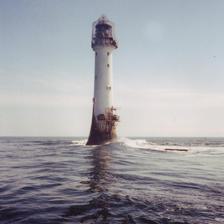
Building: Bell Rock Lighthouse
Country: Unknown
Year built: 1810
World's oldest working sea-washed lighthouse, off the coast of Angus, Scotland For the geological formation in Arizona, see Bell Rock (Arizona) . Lighthouse Bell Rock Lighthouse Bell Rock Lighthouse with reef just visible Location Inchcape , Angus , Arbroath and St Vigeans, United Kingdom OS grid NO7616526808 Coordinates 56°25′58″N 2°23′17″W / 56.43286°N 2.388089°W / 56.43286; -2.388089 Tower Constructed 1810 Built by Robert Stevenson Construction Cairngall granite Automated 1988 Height 36 m (118 ft) Shape tapered cylindrical tower with balcony and lantern including keeper's quarter Markings white (tower), black (lantern) , stripe (brown, foundation) Operator Northern Lighthouse Board Heritage category A listed building Racon M Light First lit 1 February 1811 Focal height 28 m (92 ft) Lens hyperradiant Fresnel lens Intensity 1,900,000 candela Range 18 nmi (33 km; 21 mi) Characteristic Fl W 5s The Bell Rock Lighthouse , off the coast of Angus, Scotland , is the world's oldest surviving sea-washed lighthouse . It was built between 1807 and 1810 by Robert Stevenson on the Bell Rock (also known as Inchcape ) in the North Sea , 11 miles (18 km) east of the Firth of Tay . Standing 35 metres (115 ft) tall, its light is visible from 35 statute miles (56 km) inland. The masonry work on which the lighthouse rests was constructed to such a high standard that it has not been replaced or adapted in 200 years. The lamps and reflectors were replaced in 1843; the original ones are now in the lighthouse at Cape Bonavista , Newfoundland , where they are currently on display. The working of the lighthouse has been automated since 24 October 1988. The Northern Lighthouse Board , which has had its headquarters at 84 George Street in Edinburgh since 1832, remotely monitors the light. The lighthouse previously operated in tandem with a shore station, the Bell Rock Signal Tower, built in 1813 at the mouth of Arbroath harbour. Today this building houses the Signal Tower Museum , a visitor centre that offers a detailed history of the lighthouse. Because of the engineering challenges that were overcome to build the lighthouse, it has been described as one of the Seven Wonders of the Industrial World . History According to legend, Bell Rock got its name because, in the 14th century, the Abbot of Arbroath had had a warning bell installed on it, which was stolen a year later by a Dutch pirate. (This legend is immortalised in " The Inchcape Rock ", a poem by the 19th-century poet Robert Southey .) Before the construction of the lighthouse, the rock had caused many shipwrecks because, except for a few hours a day at low tide , it lies just below the surface of the sea. By the turn of the 19th century, it was estimated that, in a typical winter, as many as six ships were wrecked on the rock. (In one storm, seventy ships had been lost off the east coast of Scotland.) In 1799, the Masters of Trinity House in Leith (who oversaw most of the shipping issues on the eastern coast) determined to build a light on the Bell Rock, due to the high numbers of losses. They commissioned Scottish engineer Robert Stevenson to devise a design for a lighthouse on the Bell Rock, but the proposal was shelved due to concerns about cost, the relatively radical nature of the proposed design and Stevenson's relative youth. The cost would be borne by the east coast towns (as it was not only Dundee ships being lost). However, after the warship HMS York was wrecked on the rock in 1804 (and all aboard perished)—causing a furore in Parliament—Stevenson sent his design to the renowned engineer John Rennie . Rennie approved the design and cost estimate, which led to the passage of legislation in 1806 approving the proposal and enabling construction to begin. The Northern Lighthouse Board awarded Rennie the contract to design and build the lighthouse and appointed Stevenson as chief assistant. The design was based on the earlier Eddystone Lighthouse , which had been designed by John Smeaton , and which Stevenson had visited and studied in detail in 1801 —it too was built on an offshore reef using interlocking stones. But the Bell Rock lighthouse also contained several newer features, such as the rotating lights alternating between red and white that were designed by the carpenter Francis Watt . Stevenson's written account of the work gave little or no credit to Rennie, and questions about "[t]he apportionment of responsibility for this work led to prolonged disputes between their respective descendants, but it is now certain that while Stevenson designed the lighthouse in the main, Rennie's role too was significant." Construction Engraving of the lighthouse under construction in 1809, next to the temporary beacon that was constructed alongside it to accommodate the workers and serve as a temporary lighthouse. In 1807, Stevenson hired 60 men (including a blacksmith so that the pickaxes used to cut the foundations could be re-sharpened on site). Stevenson did not want to use black powder as it might have damaged the rock on which the lighthouse was to stand. The workers set sail for the rock on 17 August 1807, and would  be away for two months. While initially some workers had been reluctant to agree to work even on the Sabbath in order to complete the lighthouse on time and on budget, in the end, all but four of the workers agreed to do it, and even those four (who were stonemasons) eventually also worked on Sundays. Because the rock was covered by water for 20 hours each day (up to 12 feet (3.7 m) of water at high tide), the men lived at first  on a ship moored 1 mile (2 km) off the rock, requiring the workers to row out to the rock and back in boats each day, which was time-consuming, and at one point, one of the boats went adrift and was lost. So the workers’ first task was to build a beacon house on tall wooden struts on the reef surrounding the rock, with places for up to 15 men, so that workers would have a place to stay on site. The foundations and beacon legs were raised during the first season. Then, in the winter, work at the rock was paused as stonemasons cut rocks for the lighthouse out of Cairngall granite. In early 1808, work at the rock resumed. The beacon house barracks was completed and the first three courses of stone for the lighthouse were laid.  In the whole of this second season only 80 hours of building work took place on the rock. During this time, while the beacon house barracks were still under construction, a young worker was knocked unconscious by a buoy ring and drowned. As he had been the primary breadwinner for his family, Stevenson offered the now-vacant position to his younger brother, Alexander Scott, who accepted. Watercolour of the lighthouse by J. M. W. Turner (1819), Scottish National Gallery In September 1808 John Bonnyman, a stonemason, had to have a finger amputated following an accident with the beam crane on the Rock; as recompense for this mishap he was later appointed one of the first lighthouse keepers. Stevenson was frustrated by a visit from Rennie, in 1809, whom he saw as interfering with his work. As a strategy to ward off further visits, he wrote Rennie a total of 82 letters, asking detailed questions about a large range of construction issues (including what type of window putty and locks to use). Rennie replied in detail to every letter, but Stevenson largely ignored the replies. In June 1809 one of the principal builders, Michael Wishart, was caught beneath a crane when it collapsed, and his feet were severely injured, preventing him from working further on the project. He asked Stevenson if he could be appointed lighthouse keeper and he ultimately took up a position as assistant keeper in 1811. Work stopped on 22 August 1809, by which time a large part of the tower had been completed. In January 1810, Stevenson's twins died of whooping cough , and a fortnight later his youngest daughter Janet also died of this disease.  Rennie wrote Stevenson a consoling letter. During this final period of construction the lighthouse became something of a tourist attraction. Many people were anxious to see the completion of the tallest off-shore lighthouse in the world. In this final season, while the men were staying in the beacon house, a 7-hour storm struck. Worker Charles Henderson was lost, and his body was never found. Work was finally completed after having consumed about 2500 granite stones, all drawn by one horse, Bassey. Ultimately, the project came in 50 per cent above the original estimate of £42,000 ( 2009: £2,490,000 ) budget. Since the construction of the lighthouse the only recorded shipwrecks have been that of HMS Argyll during wartime blackouts in 1915 and the Banff-registered cargo vessel Rosecraig that ran aground in fog on the evening of 21 September 1908, and sank. Her seven crew members were saved. Loss of HMS Argyll HMS Argyll The lighthouse on the rock had been ordered to switch its lights off during the First World War for fear of assisting German U-boats in their operations, and the light was only turned on by special permission. On 28 October 1915 while in view of the lighthouse, HMS Argyll under the command of Captain James Tancred sent a signal requesting the light to be turned on. The ship proceeded on its course believing the signal had been received, but it had not and the light was not switched on. Soon afterwards, Argyll ran aground, suffering extensive damage to much of the hull. Two destroyers— HMS Hornet and HMS Jackal —assisted in the rescue of her crew. Despite the damage, there were no fatalities among her crew. After all valuable items onboard had been salvaged, including her 6-inch (150 mm) guns, she was blown up by the naval salvage team. In 1970, her two large propellers were recovered by divers and sold for scrap. 1955 helicopter accident On 15 December 1955, RAF Bristol Sycamore helicopter XG501, crewed by Flight Sergeant P. A. Beart and Sergeant E. F. Hall, departed from RAF Leuchars at 09:35 to perform a sea-winching exercise at the Bell Rock lighthouse. At approximately 10:00, the helicopter's tail rotor struck the anemometer on the top of the lighthouse, and as a result the aircraft crashed into the sea. The incident was witnessed by the crew of a second helicopter that immediately transmitted a distress call and flew to the scene of the crash. In response to the distress signal, four aircraft, a further two Sycamore helicopters, an RAF rescue launch and three lifeboats searched the area, recovering the body of XG501's navigator; the body of the pilot was not recovered. The lighthouse was damaged, including the loss of its light, but its keepers were uninjured. Owing to bad weather, the lighthouse could not be repaired until after 20 December, when conditions permitted the delivery of supplies. Bell Rock Races Several sailing clubs including Forth Corinthian at Granton and the East Lothian Yacht Club at North Berwick have used the Bell Rock and its lighthouse as a marker for yacht racing . Typically attempted by amateur sailors in cruising yachts and running through the night, the "Bell Rock" would be the longest and toughest race of the year at club level. In music and literature Scottish musician Alastair McDonald re-worded a traditional song called The Mermaid's Tale , and set the scene on Bell Rock instead of the Eddystone light . The first verse runs: My father was the keeper of the Bell Rock Light And he married a mermaid one dark night And from this union there came three A codling and a kipper and the other was me Arbroath musician Ian Lamb also slightly reworked the melody for the traditional song "Come All Ye Tramps and Hawkers" and wrote "The Bell Rock Light" to mark the lighthouse's bicentenary in 2011. The first verse runs: We left the town of old Arbroath and set out on the sea The wind blew from the east that day it proved cold company The Inchcape Reef was our plain aim where many lives were lost Countless ships had hit the rock at dreadful human cost R. M. Ballantyne 's novel The Lighthouse (1865) is centred on the construction of the Bell Rock Lighthouse. See also Scotland portal Engineering portal Cranhill , area of Glasgow with streets named after lighthouses, including Bell Rock List of Northern Lighthouse Board lighthouses Trinity House of Leith References